Answer in natural language. Which point is closer to the camera taking this photo, point B  or point C? Choose between the following options: B or C
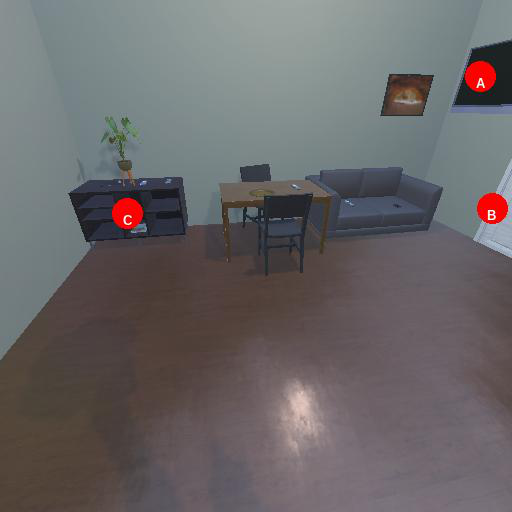
<answer>C</answer>